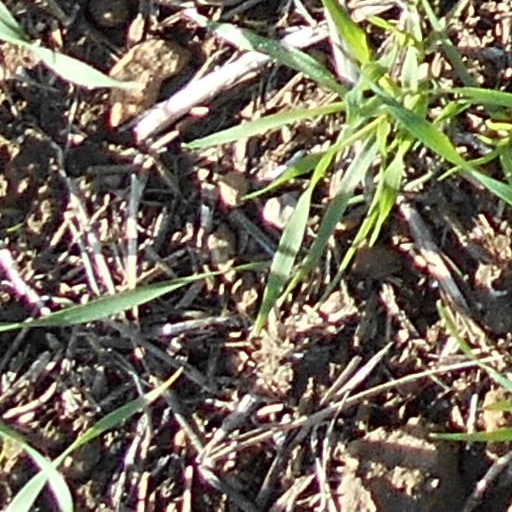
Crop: wheat